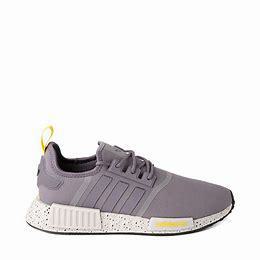
Brand: adidas
Model: NMD_R1 Athletic